Élton (footballer, born 1 August 1985)

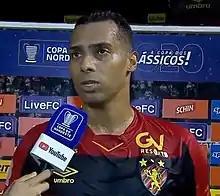
Élton, 2020

Élton Rodrigues Brandão (born 1 August 1985), simply known as Élton or Pelélton, is a Brazilian former professional footballer who played as a striker.